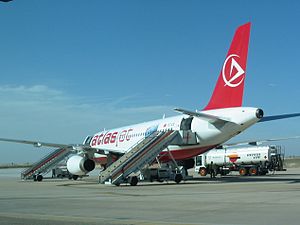
Atlasjet
Atlasjet Airbus A320-232 bliver påfyldt med brændstof Valladolid Airport
Atlasjet Havacılık A.Ş. er et tyrkisk flyselskab, som har hovedkontor i Istanbul, Tyrkiet. Det driver planlagte indenrigs service for passagerer og regelmæssige charterservice til Europa, Kazakhstan og De Forenede Arabiske Emirater. Det tjener Tyskland på vegne af Öger Tours. Dets base er i Atatürk International Airport, Istanbul, med hubs i Adnan Menderes Airport, Izmir og Antalya Airport, Antalya.